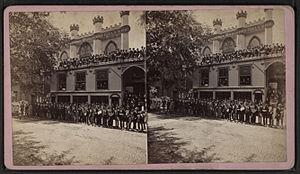
Harvey Gridley Eastman est un éducateur et homme politique américain.
La Eastman Business College était une école de commerce située à Poughkeepsie.